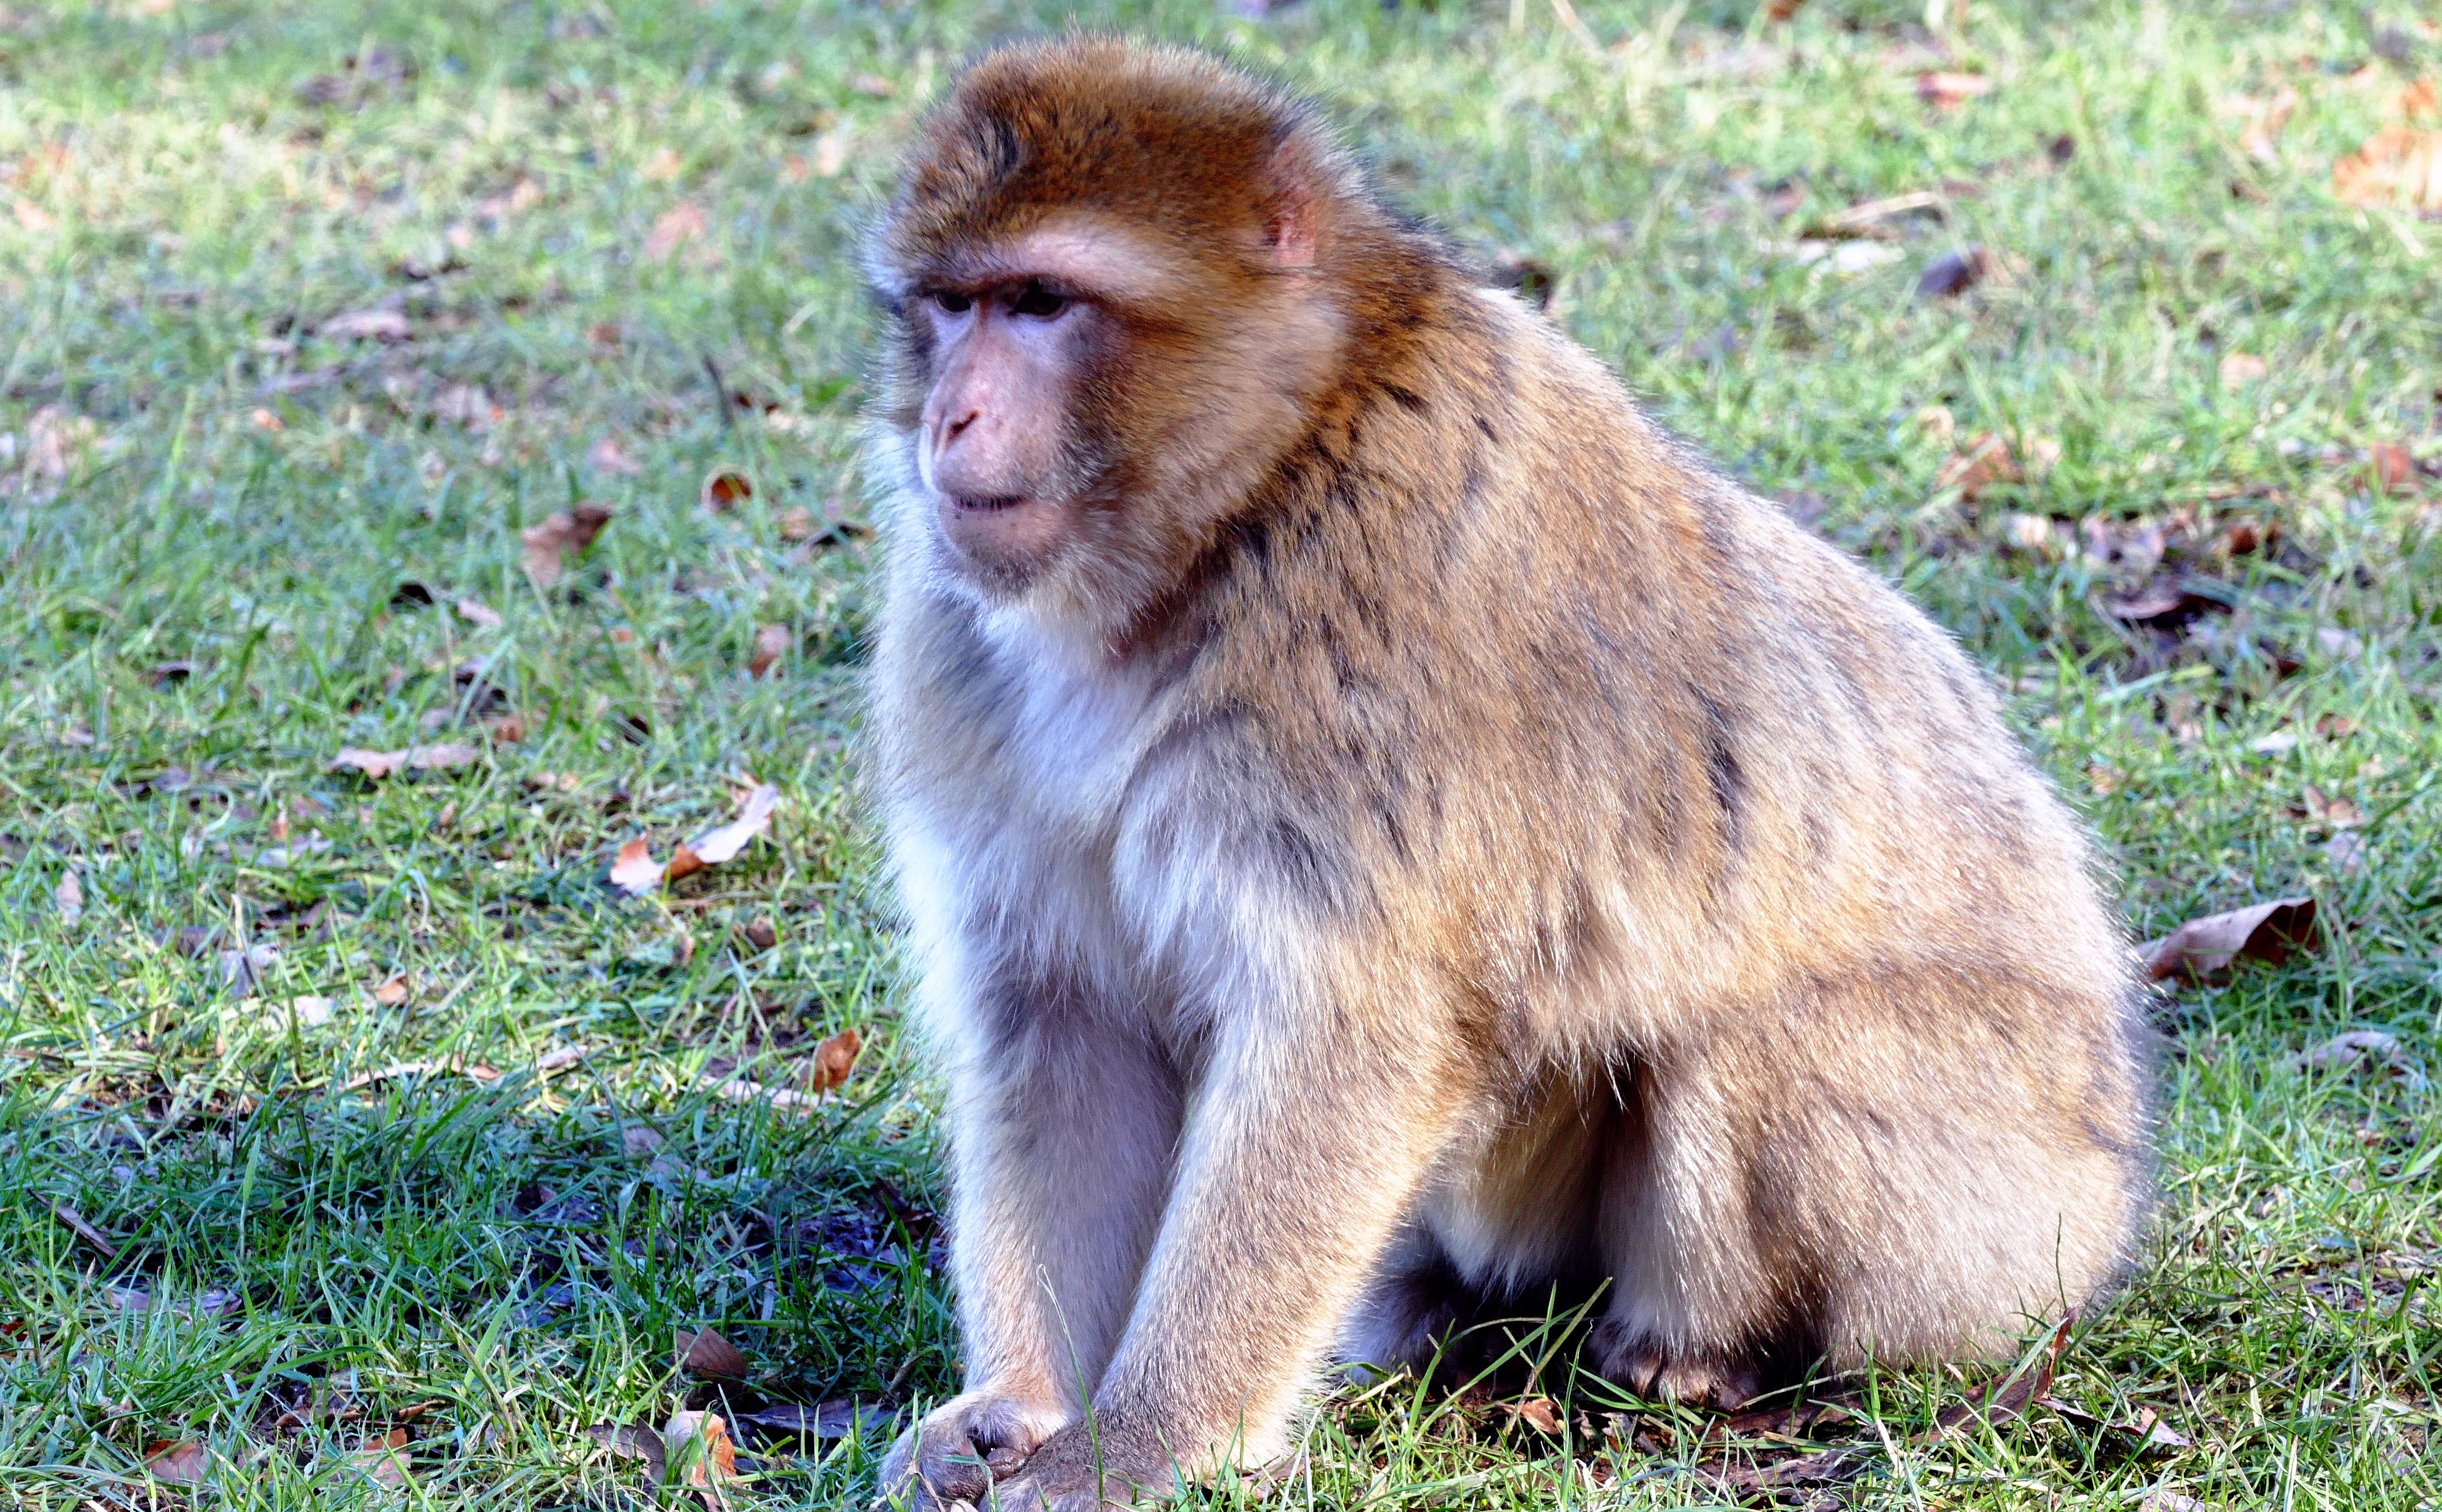
grass, animal, cute, wildlife, zoo, mammal, monkey, fauna, primate, baboon, vertebrate, macaque, old world monkey, dog breed group